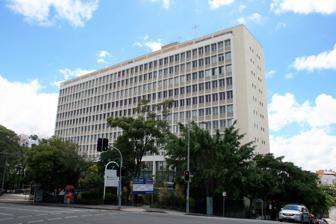
Building: Main Roads Building
Country: Australia
Year built: 1967
Historic site in Queensland, Australia Main Roads Building Main Roads Building, 2014 Location 477 Boundary Street, Spring Hill , City of Brisbane , Queensland , Australia Coordinates 27°27′36″S 153°01′23″E / 27.4601°S 153.023°E / -27.4601; 153.023 Design period 1940s–1960s (post-World War II) Built 1967 Built for Queensland Government Architect Karl Langer Architectural style(s) Modernism Queensland Heritage Register Official name Department of Main Roads Building (former) Type state heritage Designated 13 June 2014 Reference no. 602830 Builders Cyril Porter Hornick Location of Main Roads Building in Queensland Show map of Queensland Main Roads Building (Australia) Show map of Australia The Main Roads Building is a heritage-listed office building at 477 Boundary Street, Spring Hill , City of Brisbane , Queensland , Australia. It was designed by Karl Langer and built in 1967 by Cyril Porter Hornick. It was added to the Queensland Heritage Register on 13 June 2014. History The former Main Roads Department Building was built in 1967 to accommodate, consolidate, and modernise the department during a period of extensive expansion and upgrade of Queensland's road network. It housed the department until 2012. Designed by important Modernist architect, Dr Karl Langer, the substantial office building is an excellent, intact illustration of his commercial work and is a good representative example of a mid-twentieth century highrise . In the early 1960s the Main Roads Department (MRD) faced a major task in modernising Queensland's road network. Prior to this, the department saw itself only as a rural roads authority responsible for the provision and maintenance of main roads connecting Queensland settlements. The decentralised nature of Queensland, with its scattered population and small tax base for local governments, was not conducive to systematic road building, and until the mid-twentieth century railways dominated long-distance transport. Although the Queensland Government was responsible for main roads and roads on Crown Lands open for selection , elsewhere local authorities had to finance their own roads; or where there were no local authorities, local landholders could form road trusts and receive government grants. Queensland's road system developed in a piecemeal fashion until 1920 and even after it remained a secondary government spending priority to railways, which spread rapidly in the early twentieth century to service agricultural areas. Although railways were the priority, the rise of the motor car increased the need for an expanded and improved road network. The Queensland Main Roads Act 1920 provided for responsibility for roads and bridges to be shared between state and local authorities. The mission of the Main Roads Board, formed by this Act, was to develop a cohesive network of "main roads" partly funded by the state. Local authorities would fund half the cost, and would be the construction and maintenance authorities where possible. The priority for road construction was to join towns not linked by railways; to link farming areas to existing railways; and to build developmental roads to open Crown Lands for closer settlement. The interwar period saw a massive increase in car registrations and the revision of the Main Roads Act. By mid-1923 nearly 17,000 cars were registered in Queensland (rising to nearly 92,000 by 1934). As more people took to the car, the need for serviceable roads for motor vehicles became apparent. The Main Roads Acts Amendment Act 1925 abolished the Main Roads Board and formed the Main Roads Commission (MRC), and the board was replaced by John Robert Kemp (formerly the Board's Chairman) as the Commissioner. World War II (WWII) also stimulated road building efforts. During the war the MRC carried out a wide range of defence works, mostly for, and under the direction of, the Allied Works Council (AWC). Although the MRC increased its equipment during the war years, after WWII it faced resource shortages and a continued rise in car ownership, plus demands to seal more of the state's roads with bitumen . After WWII, roads increasingly competed directly with railways. Vehicle numbers rose from 129,126 in 1945 to over 282,594 by 1954. By 1960, Australia was second only to the United States in terms of car ownership per head of population. In 1951, the MRC became the MRD. The MRD was responsible for the planning, survey and construction of state highways and of main, developmental, secondary, mining access, farmers' roads, and tourist roads and tracks, as well as bridges and related works. The department was under an increasing work load, brought about by the "explosion" in vehicle ownership and Queensland's buoyant economic expansion. The MRD's Annual Report of 1955 noted that "Queensland is passing out of the earlier phase of road construction ... just sufficient to keep traffic moving. The State has entered a second phase where construction must provide for the traffic of to-day and the traffic of to-morrow in such a way that roads and bridges will carry in safety bigger volumes of traffic, comprising vehicles which move much faster and carry much more heavier loads...". The push for a new head office for the MRD started around 1955. In December that year the Main Roads Commissioner, AR Williams, wrote to the Minister for Transport, Jack Duggan , advising that at no stage the MRD ever had a building designed and constructed for them. Williams stated that the MRD did not have close contact with the public, apart from registration, and "Motor vehicle registration activities require that the location be ... away from the heavily trafficked streets". Other requirements included garaging for departmental vehicles and a full size basement for record storage. Prior to the construction of their new building at Spring Hill, the MRD was accommodated in buildings "scattered throughout the city" . The intention of the new building was to provide better working facilities and amenities for an increasing staff in an efficient and productive environment. The department was performing a major role with private industry and commerce in Queensland's development and the new building would reflect this. Not only would it be an impressive place for people to register their vehicles, it would be the co-ordinating centre for the planning, survey, design and construction work of the MRD. The Queensland Government acquired 16 allotments, totalling almost one hectare, at the corner of Boundary and Fortescue Streets, Spring Hill, between 1959 and 1961. At the time this area comprised primarily older detached housing. In June 1959 Leo John Michael Feenaghty , Secretary of the MRD, wrote to Brisbane -based, private architect and town planner Dr Karl Langer, confirming that the government had decided to retain him as the architect for the new head office building. Langer's earliest designs for the MRD's "New Head Office Building" date to late 1959 with at least eight further iterations between 1959 and 1963. Early designs were discussed with the Acting Government Architect, Edward James Archibald Weller , at the Department of Public Works Architectural Branch in September 1959. Although generally satisfied, Weller was concerned that the building would " include some features that will set a precedent and to that extent will have an effect upon provision in Government Buildings generally" . Born in Vienna in 1903, Langer had studied at the Vienna Academy of Fine Arts and in 1928 he was employed by pioneer German Modernist designer Peter Behrens to run his Vienna office. In 1933 Langer was awarded a Doctor of Philosophy for his thesis "Origins and Development of Concrete Construction". In 1939 Langer immigrated to Australia with his wife, (Dr) Gertrude Langer , bringing direct experience of the European Modern Movement to Queensland. He gained temporary employment with architects Cook and Kerrison in Brisbane and from 1940 Langer lectured part-time in architecture and architectural design at The University of Queensland , publishing Sub-Tropical Housing in 1944. This booklet explored issues related to modern house design and town planning in a sub-tropical climate and influenced many Australian architects working in the post-WWII era. Modernist architecture developed in pre-World War I Europe and gained popularity in Australia post-WWII. It is notable for a rationalisation of planning, emphasising clarity and simplicity of form and detailing. American and Scandinavian influences were strong in the style's employment in Australia. From 1945 Langer was employed as an assistant town planner in the Brisbane City Council and also was commissioned to work on a range of town planning projects for Darwin, Ingham , Toowoomba , Yeppoon , Kingaroy , Mount Isa , and Mackay , and for the National Capital Development Commission , Canberra . Concurrently, he completed a wide variety of architectural projects including small, economical domestic work and large commercial and institutional work. Influenced by classical Greek and contemporary Modernist architecture, Langer developed a sophisticated hybrid of classical and modern design principles. With his civic designs, Langer explored the idea of the conjunction of landmark and landscape and his designs typically incorporated a harmonious setting for the architecture. Inspired by Queensland's flora, fauna and climate, his designs worked with the context in complementary ways and his work on climatic design in architecture has been called "pioneering". Fundamental to his designs, he sited buildings and outdoor spaces for optimum orientation, ensured interiors had high levels of natural daylighting and ventilation, and incorporated gardens of Australian plants for the occupation and enjoyment of the users. His designs were typified by modern, highly functional spaces that were fit for purpose, yet, had a degree of flexibility of use. Langer set new standards for design in Queensland. The work of the MRD was a major influence on the shaping and development of Queensland settlements, especially Brisbane, and also on the increasing prosperity of the state during the second half of the twentieth century. In January 1960 (Sir) Charles Barton was appointed Commissioner of Main Roads. Barton made a major push to modernise the existing road network into an extensive metropolitan highway and intercity freeway network and to improve the efficiency and responsiveness of the department. Based on studies by leading transport specialists following American precedents, the department drafted and implemented long-term programs of road upgrades and freeway construction. These programs expanded and the department grew to become a primary division of the Queensland Government with considerable authority. On 1 July 1963 the first Road Plan of Queensland, a 20-year plan to build and upgrade roads to ensure no town was too far from a declared main road, encouraging social and economic development of rural areas, came into effect. The plan was visionary and required a well-organised and highly functional department. Further road planning was facilitated by Queensland Government transport studies for major centres in the 1960s and early 1970s. The Brisbane Transportation Study, jointly commissioned in 1964 by the MRD and the Brisbane City Council , and undertaken by American transport planners Wilbur Smith and Associates, recommended a series of freeways, expressways and bridges, although only some of these were built. Under Barton, the MRD was also reshaped. Through operational and attitudinal changes he introduced a "private sector" business mode to achieve efficiency. He also increased decentralisation, appointing an Assistant Commissioner and Divisional Engineer each at Townsville , Rockhampton and Brisbane, and a Divisional Engineer at Toowoomba . Site preparation for the new MRD head office at Spring Hill began on 15 July 1963. Approximately 15,300 cubic metres of earth was excavated and a reinforced concrete retaining wall up to nine metres high was built around three sides of the excavation to create a level platform on the sloping site. The government decided that Brisbane architect Colin Tesch would be responsible for construction documentation and administration of the contract. In June 1964 Queensland's State Government Insurance Office (SGIO) agreed to purchase the land from the MRD, pay for construction, and then lease the building back to the MRD for a 40-year term. CP Hornick & Son Pty Ltd, the largest privately owned construction company in Queensland at the time, constructed the building. To deal with the MRD's ongoing accommodation shortage during construction of its new head office, a nearby partially erected building on Dickens Street was purchased and completed to MRD requirements, for occupation in late 1965. Construction of the new head office commenced in July 1965. By this time the number of vehicles registered in Queensland had risen from 363,878 in 1958, to 541,198 in 1965. To deal with this rise in vehicle registrations, the counter section of the new head office was designed to have ten times more public space than the old Albert Street office. Langer's design for the MRD building, the largest of his career, expressed his architectural principles. He described it as being a "sculptural" landmark. Others described at the time as vast and imposing. Yet, he employed techniques so that it would "fit" within its context, including stepping the building back from its boundaries so that it would not cast shadow onto the adjacent allotments and not overwhelm them with its scale, an extensive landscaping treatment around the building, and a 'delightful' screen of custom-designed breeze blocks facing Wedd Street to conceal the basement car park. The building included an expansive public forecourt on Boundary Street, a typical characteristic of Langer's work. Approximately 21 metres (69 ft) wide by 72 metres (236 ft) long, it included lawns, gardens with Australian plants, and a large pond with fountain jets to cool the surrounding air. Langer envisioned the forecourt as an important public space for visitors to Spring Hill and to the building. A recurrent inclusion in Langer's works, the building featured a modern allusion to a classical, grand colonnade at the primary entrance. Across the width of the ground floor and encompassing the ground and first floors, the rhythmic verticals and lintel of the concrete structural frame was expressed, smooth finished and painted white, contrasting with the dark glazing adjacent. The building's structure and materials were modern, rational, and "honest", consistent with Langer's principles. The structure comprised a grid of concrete columns supporting concrete floor slabs, freeing the floor plan from loadbearing partitions, which maximised the flexibility of interior layouts. The vertical circulation, toilets and shower rooms, tea rooms, and other shared facilities were grouped in a central core. In this way, the floor plan was sensible and efficient and was repeated up the building. Principal materials were self-finishing, expressing their inherent character and beauty, with a noticeable use of Queensland-sourced materials for a "natural", decorative effect. Where practical, Langer eliminated suspended ceilings from the design. Langer typically exploited passive lighting and ventilation in intelligent and uncomplicated ways and for the MRD building he included simple methods to achieve this. Parallel to the street, the long, narrow plan form (approximately 71 by 16 metres (233 by 52 ft)) was oriented with its long sides facing north-east and south-west. These elevations were highly glazed, comprising a grid of large, double-glazed, operable windows. A critical requirement for the drafting work of the department, this created interiors that were naturally well lit and well insulated, and allowed passive ventilation. The glazing was sheltered by a projecting "egg-crate" of concrete. The northern side had a deeper projection to block direct sun, reducing heat gain and glare. The west and east elevations were predominantly windowless to occlude the harsh, low sun and were built of concrete to provide a thermal mass quality. In contrast, the photographic and computational spaces that required highly controlled light and ventilation conditions were located in the basement levels, which had deep floor plans and limited fenestration. An upturn in the city's economy and a modernising of the building codes that included a removal of building height limits in 1964 saw a considerable increase in the construction of highrise office buildings in Brisbane. Between 1950 and 1965 few office highrise buildings were constructed in Brisbane. These included: Mutual Life & Citizens (MLC) Insurance Building (1955); Friendly Society Building (1957), and the Taxation Building (1961). However, by the middle of 1964, 20 highrise office buildings were in the course of construction in the Brisbane CBD . The number of buildings constructed between 1965 and the end of 1970 far exceeded the previous 15 years. These included: Pearl Assurance Building, Eagle Towers, and Commonwealth Savings Bank Building (1966); Manufacturers Mutual Insurance (MMI) Building, and Main Roads Department Building (1967); Temperance & General (T&G) Insurance Building (1969), and; Westpac Bank Building, and Mount Isa Mines (MIM) Building (1970). Highrise office buildings designed and constructed between c. 1950 and c. 1970 are a specific type of architecture that evolved under particular circumstances. The type clearly represents the excitement, prosperity, and vision of Australia and indicates the economic rationalism and progress in the period. Indicating their status, they were often ceremoniously opened by important dignitaries. In cities nationally and internationally, Modernist architects were unencumbered by traditions when designing this new type, challenging aesthetic and symbolic values, and the provision of public and private amenity. Their impact was unprecedented and it was not until critical analysis of tall buildings in the late 1960s that the approach to highrise development changed. Designed in a time when Australia was little concerned about the ethics of energy consumption, typical highrises exploited this abundance. Orientation and shading was generally dismissed and windows were inoperable, relying on mechanical air-conditioning. Floor plates were vast, relying on artificial light. However, some architects designed intelligent buildings that were connected to the traditions of architecture and were better attuned to their environment. Sophisticated in its design, Langer's MRD Building is representative of the better designs in Queensland of the period. The principal characteristics of highrise office buildings designed and constructed in the 1950s and 1960s are: remarkable height to footprint ratio; an expressive and all-encompassing Modernist aesthetic; reinforced concrete construction; a "glamorous" treatment of the ground floor/primary entry; an urban, public space used as setting for the building; rationalisation and repetition of the floor plan; and integration of state-of-the-art office technology and staff facilities. The new head office for the Main Roads Department possessed these principal characteristics. The 50-metre (160 ft) tall building comprised three large basement levels, a generously proportioned ground level with a mezzanine, a tower of nine levels, and a roof-level caretaker's flat. The building had a huge gross floor area of 33,000 square metres and upon completion was the largest reinforced concrete office building in Queensland. The principal public function of the building, vehicle registration, occupied the ground and mezzanine floors within impressive, robust, and dramatic spaces. The double-height main reception area was well-lit through "immense" glazing onto the forecourt and featured striking marble, timber, and terrazzo surfaces. Artworks commissioned for the building were prominently displayed. Designed as a showplace for the Queensland Government, the building and grounds were floodlit at night. As well as occupying pre-existing buildings, the Queensland Government constructed purpose-built buildings to accommodate its administration and departmental offices in Brisbane. These buildings were reflective of the circumstances of the government and illustrate its operations over time. The Main Roads Department building was purpose-designed, accommodating the Main Roads Department's diverse uses in repetitive and rationalised floor plates. Although offices and administration areas comprised the majority, the building also included: basement car parking; food facilities for the staff - a large cafeteria with kitchen, kiosk for snacks, and lunch room; staff training facilities - a large, double-height auditorium with the latest projection equipment; a technical and recreation library; a room for displaying models of major Main Roads projects, and; a large air-conditioning plant and a caretaker's flat. The building was designed to incorporate modern office technology. The department's technical and commercial electronic data processing divisions were accommodated in the basement, including their state of the art computer, the largest in Queensland at the time. The computer was serviced by a special, independent air-conditioning system, designed to keep the computer room at a constant temperature and humidity, with the heat generated by the computer absorbed by the ornamental ponds at the front of the building. A system of vacuum message tubes connected all sections of the building and there were telephones and a master clock system, CCTV, a teleprinter system, a Xerox machine, and a dumbwaiter for the movement of files between floors. The building was completed in August 1967. In September the MRD moved more than 1250 personnel, from eight offices, into its new $4.5 million head office. The building was officially opened on 6 November 1967 by Frank Nicklin , Premier of Queensland , who stated that "this new building, with its modern appointments, the latest business equipment - including a computer - research and design facilities, will greatly enhance the department's work and its world-class reputation" . The new head office was commended at the time. It featured in the 7 September 1967 edition of The Queensland Master Builder, which detailed the building's construction techniques and highlighted its modern technology. According to the MRD's magazine Queensland Roads, there were hopes "that the construction of this building with its landscaped gardens and surroundings in the old Spring Hill area of Brisbane, [would] provide an incentive for other businesses and developers to follow the example of the Main Roads Department" . Commissioner Barton viewed the MRD as "a giant consulting engineers and construction organisation", and stated "why should a department like Main Roads be any different from private business ... [W]e hope that when our officers are dealing with people they will get the idea that we are here to do business just as efficiently and effectively as anybody else in the community". The Courier-Mail added that "the building design, layout of office space and staff facilities, gives the Main Roads Department an air of big business, not the traditional Government department organisation" , while the Mines and Main Roads Minister, Ronald Ernest Camm, claimed that the new building "would be one of the most effective ways of organising Main Roads personnel and facilities for a bolder attack on the problems of the future" . The new "luxury" head office was only part of the MRD's building program. By the end of the 1960s the department had also constructed new buildings to accommodate its new regional offices in Rockhampton, Cloncurry , Barcaldine , Toowoomba, Mackay, and Warwick , which had responsibility over their local main roads. In c. 1969 the artwork Communications by important Queensland sculptor, Leonard Shillam , was installed at the MRD building in Spring Hill. It was commissioned for the building in 1968, made in cast aluminium over painted concrete, and depicted a bas relief map with a rural area and urban area connected by a road. Langer died in 1969. As an architect and town planner, he had a pronounced impact upon the built environment of Australia, especially in Queensland. Having a deep belief in community responsibilities, particularly in cultural matters, he had been active in the Royal Australian Institute of Architects ; first president (1952) of the Queensland division of the Royal Australian Planning Institute ; a founder and chairman (1966–68) of the Queensland Association of Landscape Architects ; and a member (1963–69) of the National Trust of Queensland . Important examples of his architectural work include the Langer residence at St Lucia (1950); Mackay Sugar Research Institute (1953); Lennon's Hotel Broadbeach (1957, demolished) and Lennon's Hotel Toowoomba (1957); St John's Lutheran Church, Bundaberg (1960); Kingaroy Town Hall and Civic Square (1963); Assembly Hall at Ipswich Girls' Grammar School (1964); and St Peter's Lutheran College Chapel, Indooroopilly (1968). He was responsible for notable urban ideas of the 1950s and 1960s, including choosing the sites of the Sydney Opera House and the Australian Parliament House ; the pedestrian shopping mall in Queen Street, Brisbane ; and the first canal development of the Gold Coast . After his death, both The University of Queensland and The Queensland Institute (later University) of Technology with the Australian Institute of Landscape Architects established annual student prizes in memoriam. His body of work is a clearly distinguishable exploration of a sub-tropical modernism and is important in the evolution of Queensland architecture, with Langer described as "arguably the most influential architect of the 1950s". From the head office, the MRD administered its important work. Motor vehicle ownership continued to rise and the highway network in Queensland was expanded substantially in the 1970s and 1980s. In the 1990s and 2000s the department's work became more sophisticated to cope with increased traffic. By the end of the 2010s the department was responsible for the state's largest built community asset - the Queensland state-controlled road network, worth over $46 billion and carrying more than 85% of the state's traffic. Examples of major main roads projects co-ordinated from the head office include: the Southeast Freeway (1972), the Beef Roads and Developmental Roads schemes of the 1970s, the Bald Hills to Burpengary Deviation of the Bruce Highway (1977) and many subsequent upgrades and extensions of the highway, the Gateway Arterial Road and Bridge (1986), and the Pacific Motorway (2000). Over time the head office building was altered. In c. 1974 the fountain jets of the forecourt pond were altered to stacked boulder waterfalls. The building was also altered internally to accommodate different office fit-outs. In 2006 the forecourt of the building was remodelled to a design by architects, BAC Group to provide building code compliant pedestrian access to the front entrance. This work included replacement of the original awning with a modern, steel and glass awning, adding two concrete ramps to the entrance bridge, altering the forecourt gardens and ponds, and installing the sculpture The Red Cube at the front of the building. While the building was being painted in 2007 it was identified approximately 6% of the render on the northern sun hoods needed repair. The hoods were investigated by structural engineers, no sign of structural distress was identified, and trial repairs of the render were undertaken in 2008. In March 2009 the MRD merged with Queensland Transport to form the Department of Transport and Main Roads , which continued the control of the state's main roads. In 2012 the department vacated the MRD building. The building was sold to Asian Pacific Group Pty Ltd in December 2013 for $22 million. After a three-year renovation, it opened on 16 September 2016 as The Johnson, a mixed-use property containing a signature Art Series boutique hotel, residential apartments, serviced offices, with rooftop pool and terrace, and adjoining restaurant, bar and café. Description The former Main Roads Department Building is a 15-storey, reinforced concrete office building in a Modernist style that stands on a prominent site on Boundary Road, Spring Hill, Brisbane. Totalling almost one hectare, the rectangular site is bounded by Boundary Street to the south, Fortescue Street to the east, and Wedd Street to the north. Small-scale commercial and residential development adjoins the western boundary. The sloping terrain is terraced into large, flat platforms by concrete retaining walls. As well as a landscaped garden setting, the building comprises: a front portico ; tower; service core; rear podium ; and rear carpark. The building structure is a reinforced concrete grid of concrete columns supporting concrete floor slabs. The building retains design elements characteristic of the work of its architect, Dr Karl Langer, such as: employing a hybrid of subtle Classical allusions and Modernist architectural devices including a forecourt and stylised colonnade front; simplified forms, decoration and spatial arrangements; a restrained use of high-quality materials; and careful siting and manipulation of form to achieve optimum orientation for natural light and ventilation. The garden forecourt is a flat public space fronting Boundary Street. The garden is laid out in sharp and dynamic lines of concrete, defining contrasting flat areas of mature trees, grass, paths and water to create a bold, abstract effect. A wide entrance path from the street bisects the garden, bridging across a pond and stepping up to the front portico entrance. The Red Cube, a large metal sculpture, stands on the path in front of a marble slab engraved to commemorate the opening of the building. The western garden is terraced into level areas, retained by concrete walls and linked with concrete stairs . It retains the original abstract layout and also contains mature trees, shrubs, grassed areas and original concrete benches. The eastern garden is narrow and defined by a series of terraced boulder retaining beds and also retains original concrete benches. The front portico is a rectangular block attached to the tower that, on approach, gives the impression of a grand colonnade across the width of a tall ground floor. This is formed by a rhythmic series of white, smooth-rendered, rectangular concrete columns topped by a low parapet. This is in-filled with large panels of dark aluminium-framed inoperable glazing. The main elevation is symmetrical except for the entrance doors, which are placed off-centre. The windowless side elevations (east and west) of the portico are pale yellow facebrick walls in stretcher bond. The portico has a concealed flat roof clad with metal rib and pan sheeting. The tower is the major component of the building, comprising 14 levels (B3 to L10) and a rooftop plant room and caretaker's flat (L11). The tower is a tall, narrow, rectangular block with a concealed timber-framed hipped roof clad with metal pan and rib sheeting. It is oriented with its long sides (the front and rear) facing north and south. These elevations are highly glazed with an external grid of white-painted, concrete sun hoods forming a shading "egg crate". The hoods on the northern side project further than the south. The windows are large, double glazed aluminium framed casements and have spandrel panels inset with a chunky, white quartz aggregate. The window hardware has been removed from the sashes. The side (eastern and western) elevations are painted concrete, finely articulated with off-form-patterned panels. Largely windowless in comparison to the north and south, the eastern and western elevations have four columns of small, square aluminium-framed windows with opaque glass. The service core projects from the rear (northern side) of the tower with walls of painted concrete with off-form-patterned panels. The core fenestration is minimal, contrasting with the ample glazing of the adjacent northern elevation of the tower. The east and west elevations of the core have long, narrow ribbons of windows with high sills, and the north elevation has a column of small windows with a high sill and a spandrel panel of quartz aggregate. On the roof of the service core and the tower is a large, facebrick plant room and air-conditioning machinery. Abutting the northern side of the tower is the rectangular rear podium, which stretches the width of the building and comprises four levels (G, B1, B2, and B3) and a rooftop deck (L1). The side elevations are pale yellow facebrick in stretcher bond with rhythmically placed square windows. The northern elevation has an egg crate of white-painted, concrete sun hoods sheltering large, aluminium-framed windows. The windows have spandrel panels featuring dark slates. The rear carpark stands behind the rear podium, accessed from the lowest level of the building (B3) and from Wedd Street at the rear. It is one-storey with a flat, steel-framed roof clad with metal pan and rib sheeting, pierced by large, rhythmic openings to the sky. A decorative lattice wall of painted concrete breezeblocks lines the Wedd Street boundary, screening the car park. Internally, the former functions of the building are clearly defined, with public entry and reception in the front portico; offices in the tower; vertical circulation, toilets, and other shared facilities in the core; offices and a semi-enclosed carpark in the rear podium; and car parks and store rooms in the rear car park. The public entry and double-height reception area are intact and feature black and white terrazzo floors, and marble-clad walls, columns, reception desk, planterbox and window sills. An original wall-mounted bronze artwork depicting the historical evolution of the wheel is retained in the entrance foyer. Within the front portico, L1 is a mezzanine level retaining original balustrades: iron near the southern glazing and battened timber above the reception area. Mounted on the end wall of the lift foyer facing the front entrance is Communications, a large artwork by Leonard Shillam. The tower levels (L1 - L9) each comprise long, open floor plans with later lightweight partitions. Window sills are black terrazzo. Small services cores bookend each floor, on the east and west sides of the tower. These contain fire stairs, service risers, store rooms, and kitchenettes. Some levels retain original black bean veneer fire doors. The top level of the tower (L10) contains two large auditoriums. The larger of the two, named the Charles Barton Auditorium, is double-height and has a raised stage with a proscenium arch, velvet curtains, wings spaces either side, and a backstage area with changing rooms. Under the stage is a storage area accessed via original, battened timber doors. The auditoriums are serviced by a single projection room on a mezzanine between the rooms, accessed via a narrow timber stair. On the roof of the tower is a caretaker's flat, accessed via a narrow concrete stair. It is a modest, timber-framed, three-bedroomed apartment, concealed behind the tower parapet and sheltered under the main roof. It has pale yellow facebrick walls and aluminium-framed windows with original hardware (sliding and double-hung sashes). The front door addresses a generous, north-facing, roofed patio area, paved with square concrete pavers. The layout of the flat is original; however, all ceiling linings have been removed. The kitchen, bathroom, and laundry fitouts are early and it retains early electric monitor boards used by the caretaker to supervise the building. The service core contains service risers and shared facilities, including lifts, a fire stair, dumb waiter for office files, tearooms, and large toilet and shower rooms. The fire stair in the service core retains original finishes, including black and white terrazzo stair treads and risers, black-painted metal balustrades with black plastic handrails , textured stair undersides, and vinyl tile clad walls with contrasting inset floor numerals. The rear podium levels (B3 - G) each comprise large, open floor plans with later lightweight partitions. Window sills are black terrazzo. Early floodlights survive mounted to the exterior of the building. Elements that are not of cultural heritage include: the building's ramps, awning , and doors at the main entrance portico; lightweight partitions and suspended ceilings throughout; kitchen and store room fitouts; and steel shelters of the garden and roof deck. The former Main Roads Department Building stands prominently on a ridge of the folding terrain of Spring Hill. It is highly visible from the surrounding suburbs and has extensive views from the office spaces within. The gardens and open spaces are conspicuous within the immediate streetscape and contribute to the character of the area. Heritage listing The former Department of Main Roads Building was listed on the Queensland Heritage Register on 13 June 2014 having satisfied the following criteria. The place is important in demonstrating the evolution or pattern of Queensland's history. The former Main Roads Department Building (1967) is important in demonstrating the Queensland Government's response to the rise in mass motoring in the second half of the twentieth century. Purpose-built to consolidate and modernise the department's activities associated with expanding and upgrading the state's road network, it was the largest reinforced concrete office building in Queensland at the time of its construction, illustrating the importance of Main Roads operations and contribution to the state's economic advancement. The place is also important in demonstrating the evolution of Queensland architecture as a good, intact example of a substantial, architect-designed building in a Modernist style adapted to suit local conditions. The place is important in demonstrating the principal characteristics of a particular class of cultural places. The place is a good, intact and representative example of the work of architect, Dr Karl Langer, and is important in demonstrating the principal characteristics of his work. Most notably, it: displays a hybrid of subtle Classical allusions and Modernist architectural devices including a forecourt and stylised colonnade front; features characteristic simplified forms, decoration and spatial arrangements and a restrained use of high-quality materials; is sited and its form is manipulated for optimum orientation for natural light and ventilation of the interior, and; is designed to be fit for purpose. As the largest commission of his career, it is a rare illustration of Langer's principles applied on a large scale. The place is a good, intact and representative example of a mid-twentieth century highrise office building in Queensland. It is important in demonstrating the principal characteristics of this type, including: notable height to footprint ratio; expressive and all-encompassing Modernist aesthetic; reinforced concrete construction; refined treatment of the ground floor/primary entry; urban, public space used as setting for the building; rationalisation and repetition of the floor plan; and integration of state-of-the-art office technology and staff facilities. The place is important because of its aesthetic significance. Notable for its landmark attributes and expressive architectural qualities, the place is important for its aesthetic significance. The former Main Roads Department Building is highly visible from the surrounding suburb and maintains an imposing streetscape presence. Modernist in style, the building's simplified sculptural form is distinguished through a variety of treatments, including off-form textured concrete, stone spandrel panels, facebrick, egg-crate screening and breeze blocks. The abstract, graphic layout of the forecourt and side gardens, including pond and entrance bridge, and; the use of high-quality Queensland materials and artworks in the public reception areas complete the design. The place has a special association with the life or work of a particular person, group or organisation of importance in Queensland's history. Designed to accommodate the department and to express its work, the place has a strong and special association with the Main Roads Department, which had a crucial influence on the economic and social development of Queensland during the twentieth century. It served as the head office for the department for 45 years. References